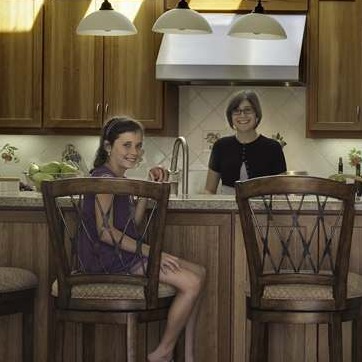
Material: metal